Hurricane Lidia (1993)

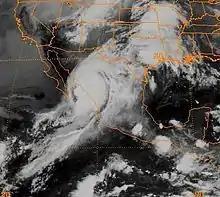
Hurricane Lidia making landfall in Mexico on September 12

Cloud tops near the eye began to warm on the evening of September 11, and despite being located over ocean temperatures of ocean temperatures, which typically is favorable for strengthening, Lidia began to lose strength. Because of two troughs, one over the northern Gulf of California and another over the Southwestern United States, Hurricane Lidia also began to recurve northeast on a trajectory towards mainland Mexico. The hurricane had begun to weaken significantly, and 24 hours following its peak, Lidia was only a mid-level Category 2 hurricane. Lidia made landfall near Culiacán in central Sinaloa at 18:00 UTC on September 13 with winds of . Shortly after landfall, Hurricane Lidia began to accelerate northeastward. Lidia weakened to a depression just after crossing the U.S.-Mexico border. The depression dissipated near Austin on September 14, although the remnants of the cyclone were absorbed by a cold front.